Olin H. Travis

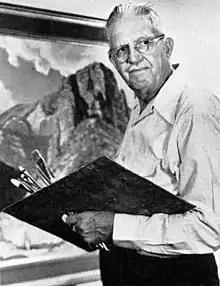

Olin Herman Travis (1888–1975) was an American painter and arts educator active for much of the 20th century. He spent most of his life working in Texas, though he and his first wife Kathryne Hail Travis routinely traveled to Arkansas. In addition to his paintings, Travis is largely known for several public murals in Dallas and for working with Kathryne to co-found the Dallas Art Institute (DAI) – the first major art institution in the south to offer artistic instruction in a variety of fields.